Coordinate-measuring machine

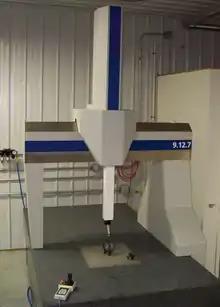
Coordinate Measuring Machine

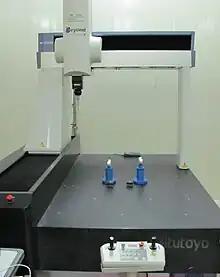
Coordinate Measuring Machine

The typical 3D "bridge" CMM allows probe movement along three axes, X, Y, and Z, which are orthogonal to each other in a three-dimensional Cartesian coordinate system. Each axis has a sensor that monitors the position of the probe on that axis, with typical accuracy in the order of microns. When the probe contacts (or otherwise detects) a particular location on the object, the machine samples the axis position sensors, thus measuring the location of one point on the object's surface, as well as the 3-dimensional vector of the measurement taken. This process is repeated as necessary, moving the probe each time, to produce a "point cloud" which describes the surface areas of interest. The points can be measured either manually by an operator, automatically via Direct Computer Control (DCC), or automatically using scripted programs; thus, an automated CMM is a specialized form of industrial robot.